ALCO RSD-1

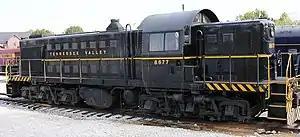
Former US Army ALCO RSD-1, now owned by the Tennessee Valley Railroad Museum. Donated from the Eglin Air Force Base Railroad when that operation was abandoned.

The ALCO RSD-1 is a diesel-electric locomotive built by the American Locomotive Company (ALCO). This model was a road switcher type rated at and rode on three-axle trucks, having a C-C wheel arrangement. It was often used in much the same manner as its four-axle counterpart, the ALCO RS-1, though the six-motor design allowed better tractive effort at lower speeds, as well as a lower weight-per-axle. It was developed to meet the need to supply the Soviet Union over the Trans-Iranian Railway starting in mid 1943. On the other hand, due to the traction generator and appurtenant control apparatus being sized for four axles and yet having two additional powered axles, it had poorer performance at higher speeds.